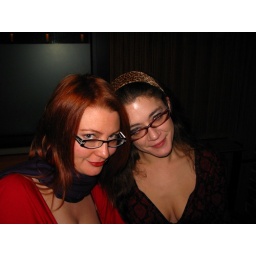
girls in glasses revisited